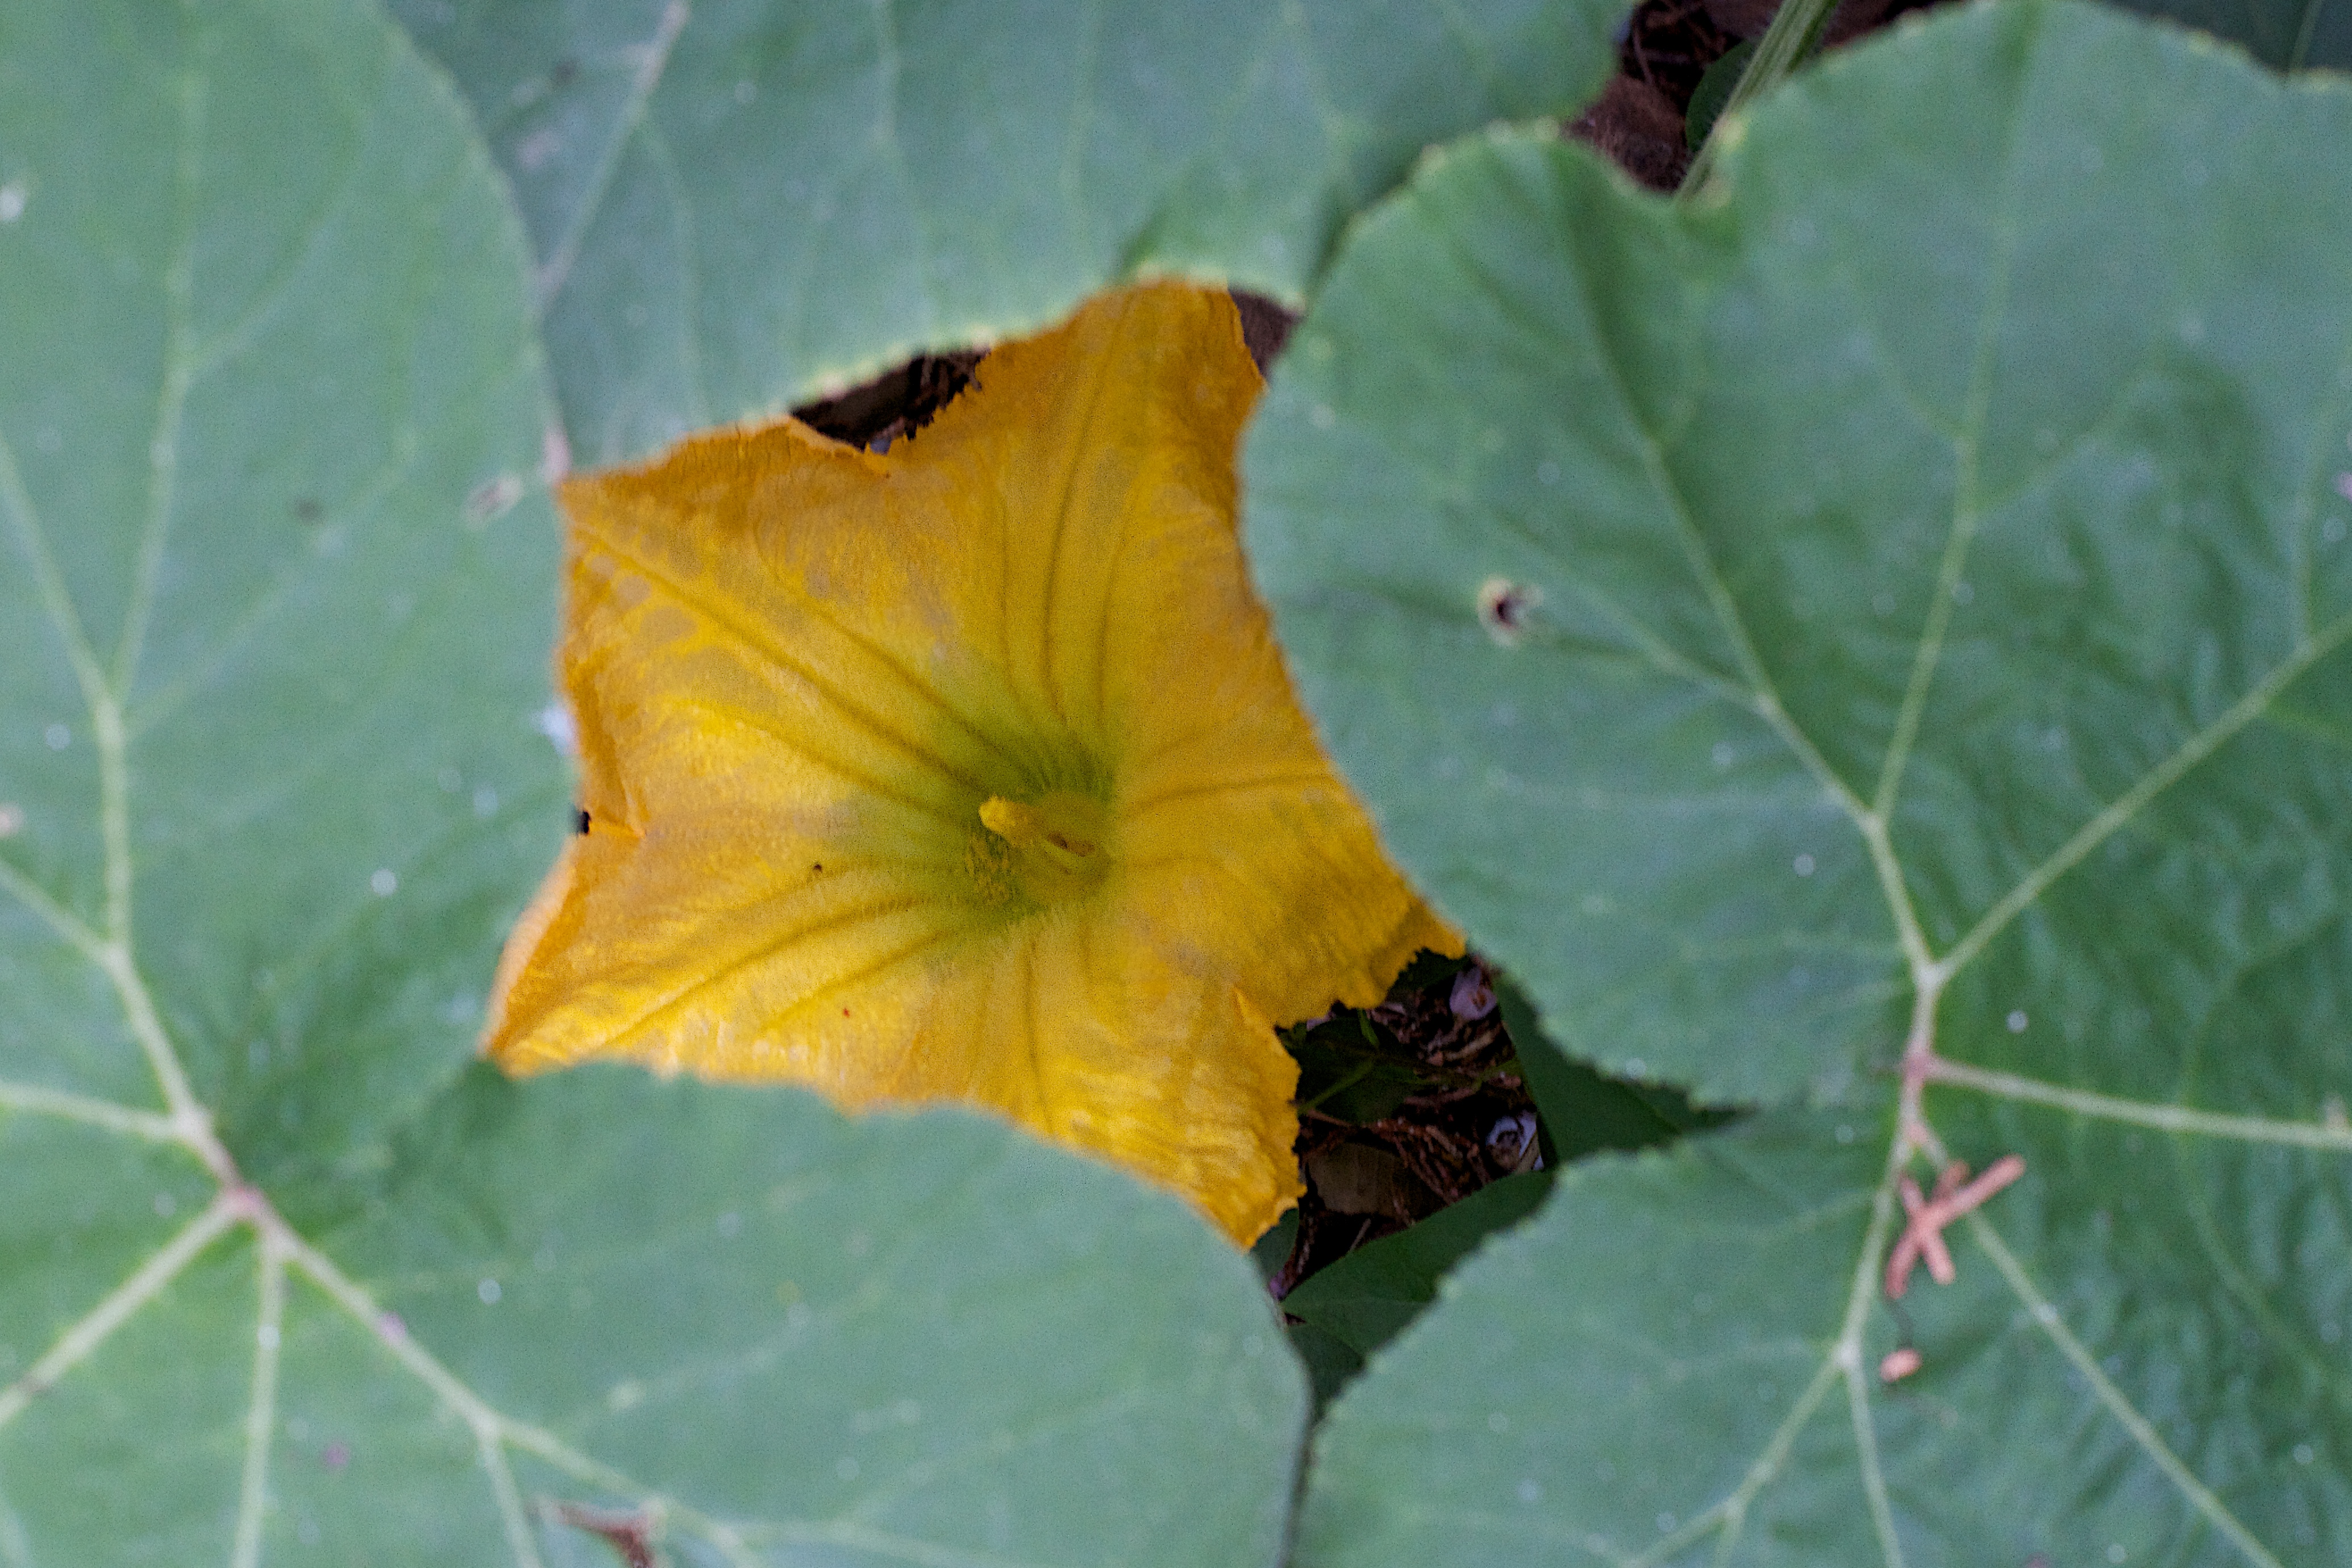
tree, plant, leaf, flower, green, produce, botany, yellow, flora, squash, flowering plant, plant stem, land plant